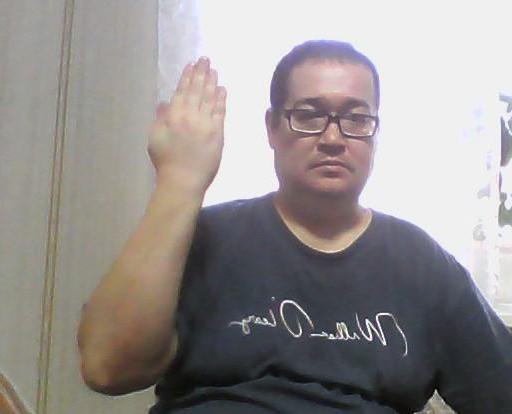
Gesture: stop_inverted